Benson Island, British Columbia

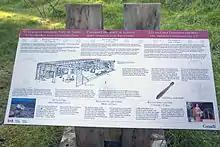
Interpretive sign describing the Tseshaht First Nation cultural site on Benson Island.

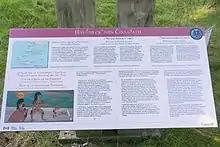
Interpretive sign describing the Tseshaht First Nation cultural site on Benson Island.

In 1791 the Spanish Ship "Santa Saturnina" entered Barkley Sound, marking the first European contact with the indigenous people living in the area. Over the next 100 years the Tseshaht and other First Nations in the area suffered enormous population declines, primarily from diseases such as smallpox that were brought by the European explorers.